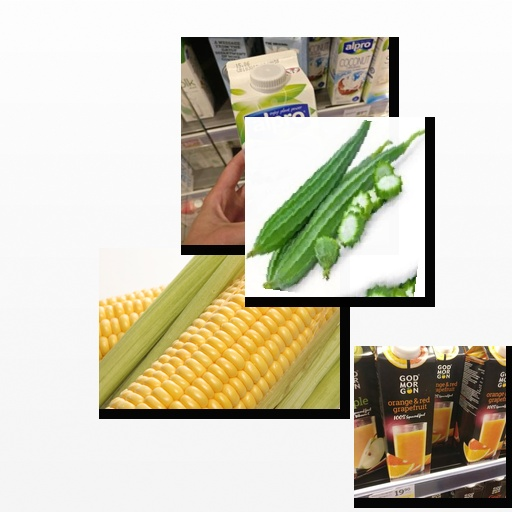
Food items: corn, orange_red_grapefruit_juice, sponge_gourd, blueberry_soyghurt